Cherokee Generating Station

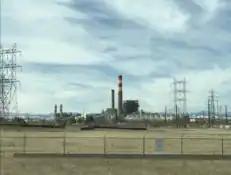
Cherokee Generating Station, with the main unit visible in the center of the frame, and the two flues of the combined cycle units on the left of the frame.

Cherokee Generating Station is a natural gas-fired power plant in Adams County, Colorado, about north of downtown Denver. Cherokee currently has a nameplate capacity of 1006.4 megawatts, and a net summer capacity of 886 megawatts, making it the largest power plant in Adams County, and the second largest natural-gas fired plant in the state behind Fort St. Vrain Generating Station. In 2022, Cherokee output a total of 3.2 billion kilowatt-hours of electricity, representing roughly 5 percent of total electricity generation in Colorado. Cherokee is composed of four power generating units: one standalone natural gas fired steam turbine, two natural gas fired combustion turbines, and one steam turbine sourcing its heat from the exhaust of the two combustion turbines. This configuration (excluding the independent standalone steam turbine) is known as a combined cycle natural gas power plant. In 2022, the overall thermal efficiency of the steam turbine unit was 31.3%, compared to 43.2% of the combined cycle units. Efforts have been made to reduce the amount of water consumed, most likely from evaporation in the cooling towers. The combined cycle units were constructed in 2015, adding another 625.6 megawatts of nameplate capacity to the steam turbine's 380.8 MW. Prior to 2017, the steam turbine unit was almost entirely powered by coal, however it made the shift to only natural gas that year, and has not burned coal since. The change was partly due to the Clean Air Act of 2010, which had the focus of reducing emissions from coal power plants, however other factors such as the inexpensive price of natural gas and pressure for the state to transition away from coal also played parts.